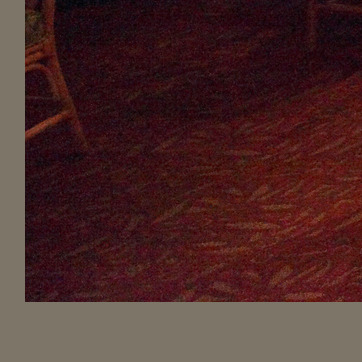
Material: carpet